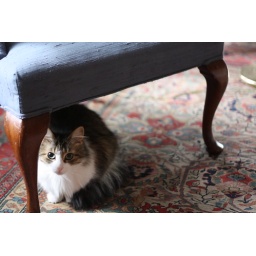
cat under a chair